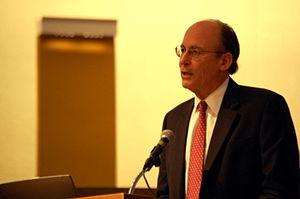
John Tracy Kidder est un écrivain américain qui a reçu le prix Pulitzer de l'essai pour son ouvrage The Soul of a New Machine qui raconte l'histoire de la construction d'un ordinateur Data General. Sa biographie de Paul Farmer a également été appréciée.